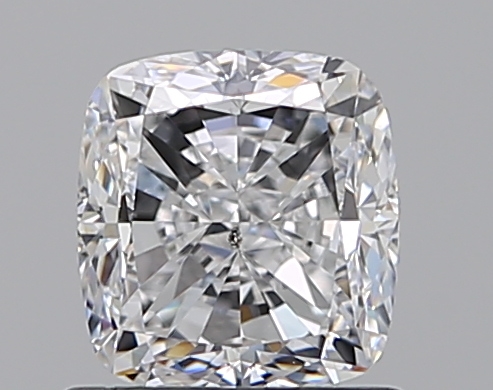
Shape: cushion
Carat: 1
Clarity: SI1
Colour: D
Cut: VG
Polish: EX
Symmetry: VG
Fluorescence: N
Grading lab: GIA
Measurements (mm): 5.62 x 5.25 x 3.73